Walt Disney Studios (Burbank)

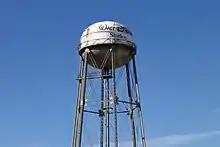
Walt Disney Studios Water Tower

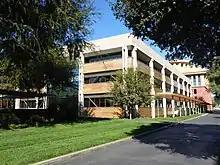
The Roy O. Disney Building

The three-story former main building for Walt Disney Animation Studios was completed in 1940, based on a Streamline Moderne design by industrial designer and architect Kem Weber. It is considered the jewel of the original studio buildings. Walt Disney personally supervised the eight-wing "double H" design, ensuring as many rooms as possible had windows, which allowed natural light into the building to help the animators while working. Many Disney animated features were drawn here, including "Dumbo" (1941), "Bambi" (1942), "Cinderella" (1950), "Alice in Wonderland" (1951), "Peter Pan" (1953), "Lady and the Tramp" (1955), "Sleeping Beauty" (1959), "One Hundred and One Dalmatians" (1961), "The Jungle Book" (1967), "The Aristocats" (1970), "The Rescuers" (1977), and "The Fox and the Hound" (1981). The animation for "The Black Cauldron" (1985) was the last to be completed at the site.